Bayon

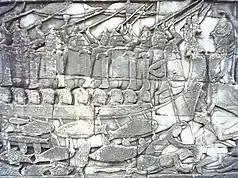
A scene from the southern gallery depicts a naval battle; this section shows Cham warriors in a boat and dead Khmer fighters in the water.

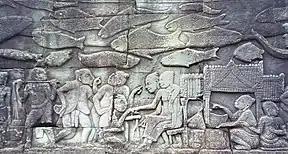
A market scene in the southern gallery shows the weighing of goods; the fish belong to a naval battle taking place above.

The outer gallery encloses a courtyard in which there are two libraries (one on either side of the east entrance). Originally the courtyard contained 16 chapels, but these were subsequently demolished by the Hindu restorationist Jayavarman VIII.